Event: Nepal Earthquake
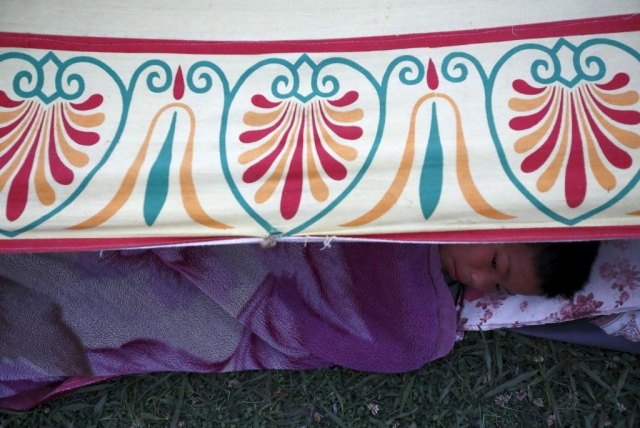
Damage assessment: no_damage